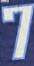
Number: 7